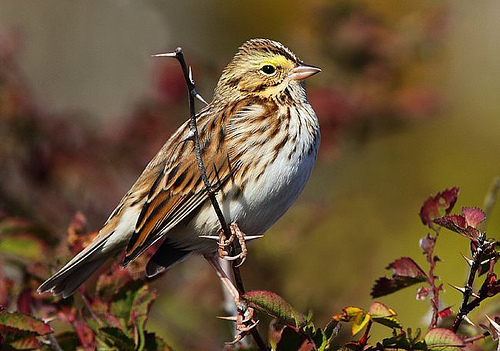
this small bird has a white belly, a yellow superciliary, and a brown cheek patch.
this bird has a tough white belly, yellow eyebrows with almost tiger stripe-like brown and black stripes along it's back and wings along with light brown feet.
the bird's body is gray, brown and black in color, with sharp nails on its feet, and a yellow stripe above its eye.
this small bird has a small bill and a white belly.
this small bird has a white belly and brown and white wings with a small pointy beak.
a medium sized bird with a small bill, and black eyes
this bird has a brown and white crown along with a brown and white belly.
this bird is white, black, and brown in color, with a small brown beak.
a bird with a white belly and breast, brown wings and rectrices and the bill is short and pointed
this bird is brown with whie and has a very short beak.
Species: Savannah Sparrow